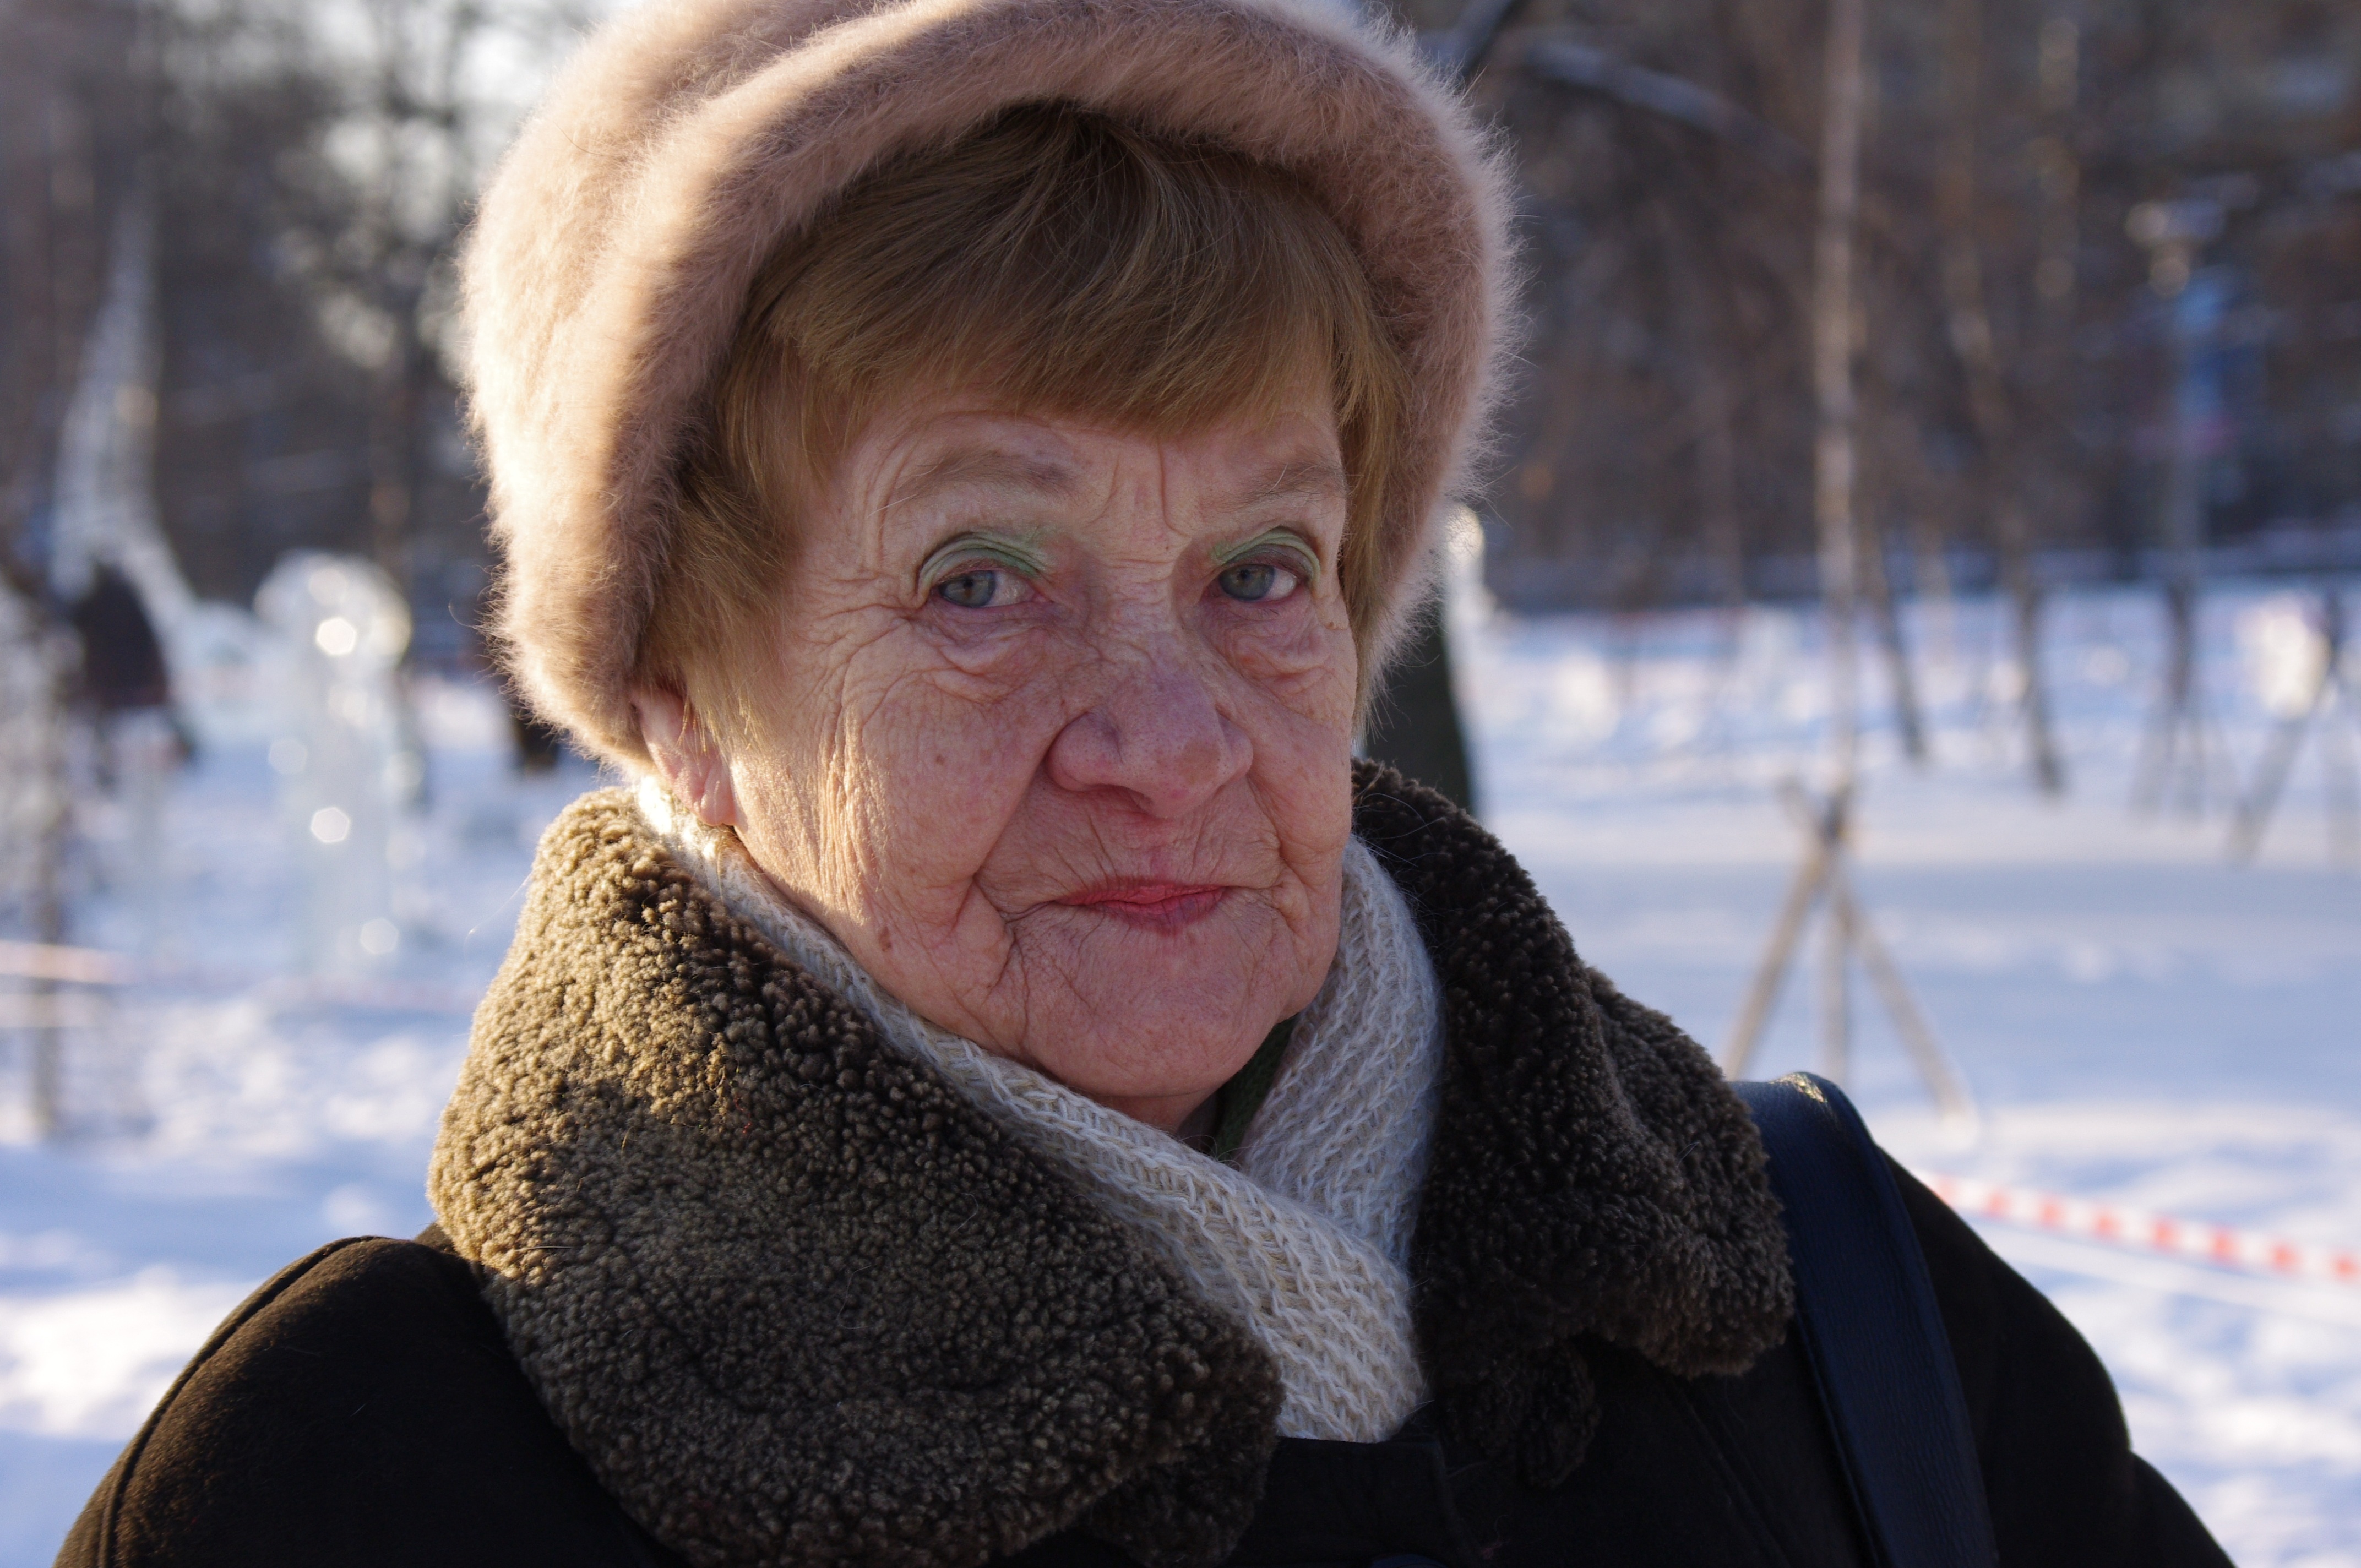
man, person, snow, winter, people, woman, old, male, portrait, child, facial expression, grandma, head, pensioners, facial hair